Dejan Vasiljevic

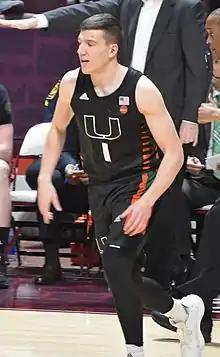
Vasiljevic with the Miami Hurricanes in 2020

Dejan "DJ" Vasiljevic (born 26 April 1997) is an Australian professional basketball player for the Adelaide 36ers of the National Basketball League (NBL). He is also contracted with the Forestville Eagles of the NBL1 Central. He played college basketball for the Miami Hurricanes before joining the Sydney Kings in 2020. He won two NBL championships with the Kings in 2022 and 2023.